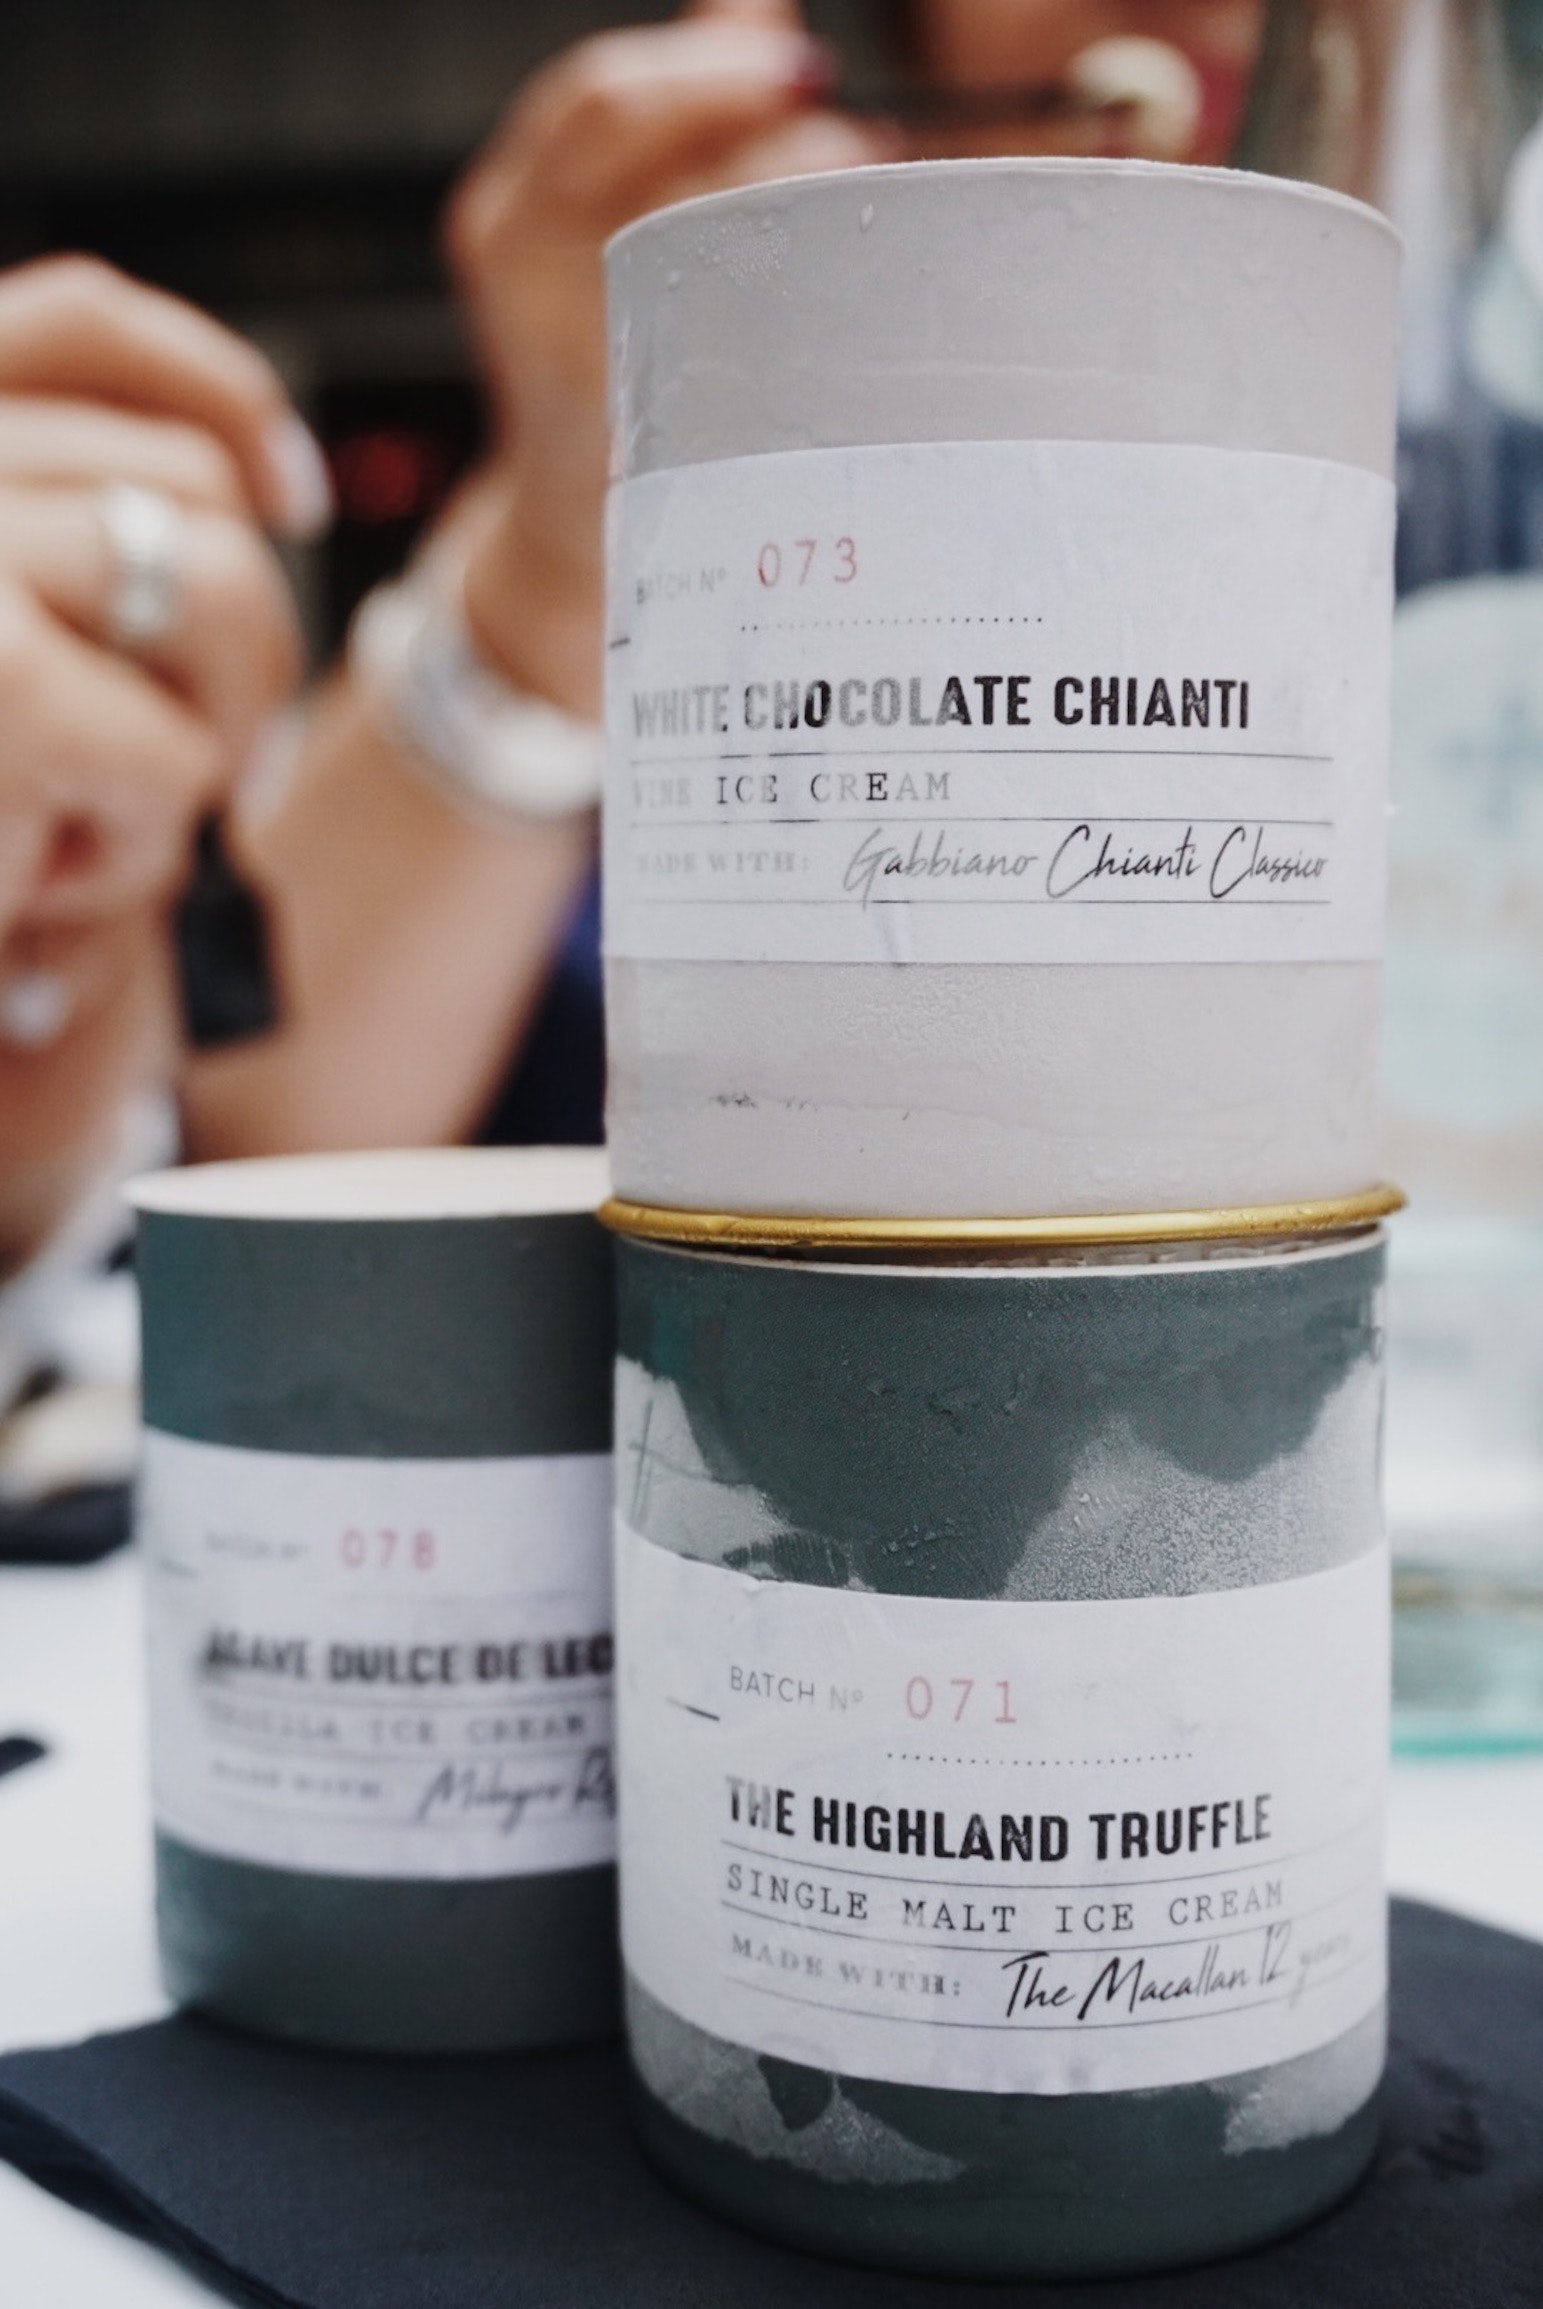
product, Material property, label